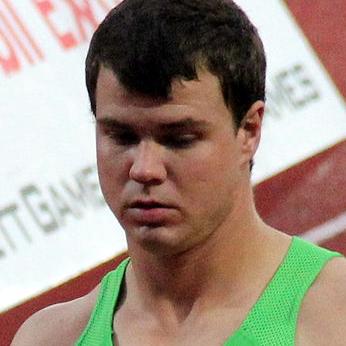
Age: 23